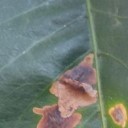
Label: Miner